Sombor

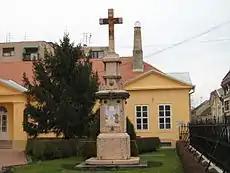
Building of former Sombor Norma where first civil school with Serbian as the language of instruction was established.

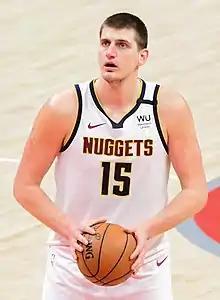
Basketball player Nikola Jokić was born in Sombor

Sombor is famous for its greenery, cultural life and beautiful 18th and 19th century center. The most important cultural institutions are the National Theater, the Sombor City Museum, the Modern Art Gallery, the Milan Konjović Art Gallery, the , the Serbian Reading House, and the Sombor Gymnasium. founded in 1778, is the oldest college in Serbia and the region.